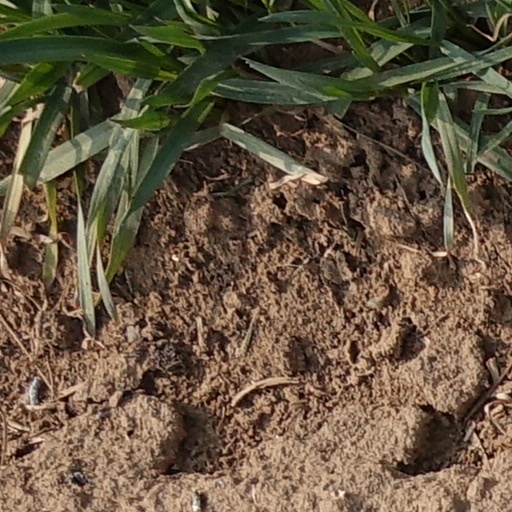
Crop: wheat